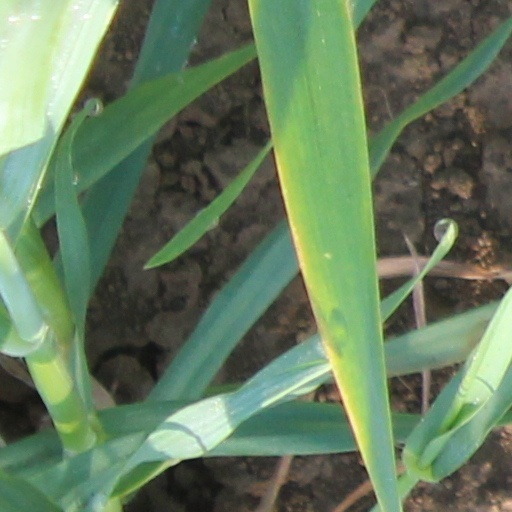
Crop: wheat